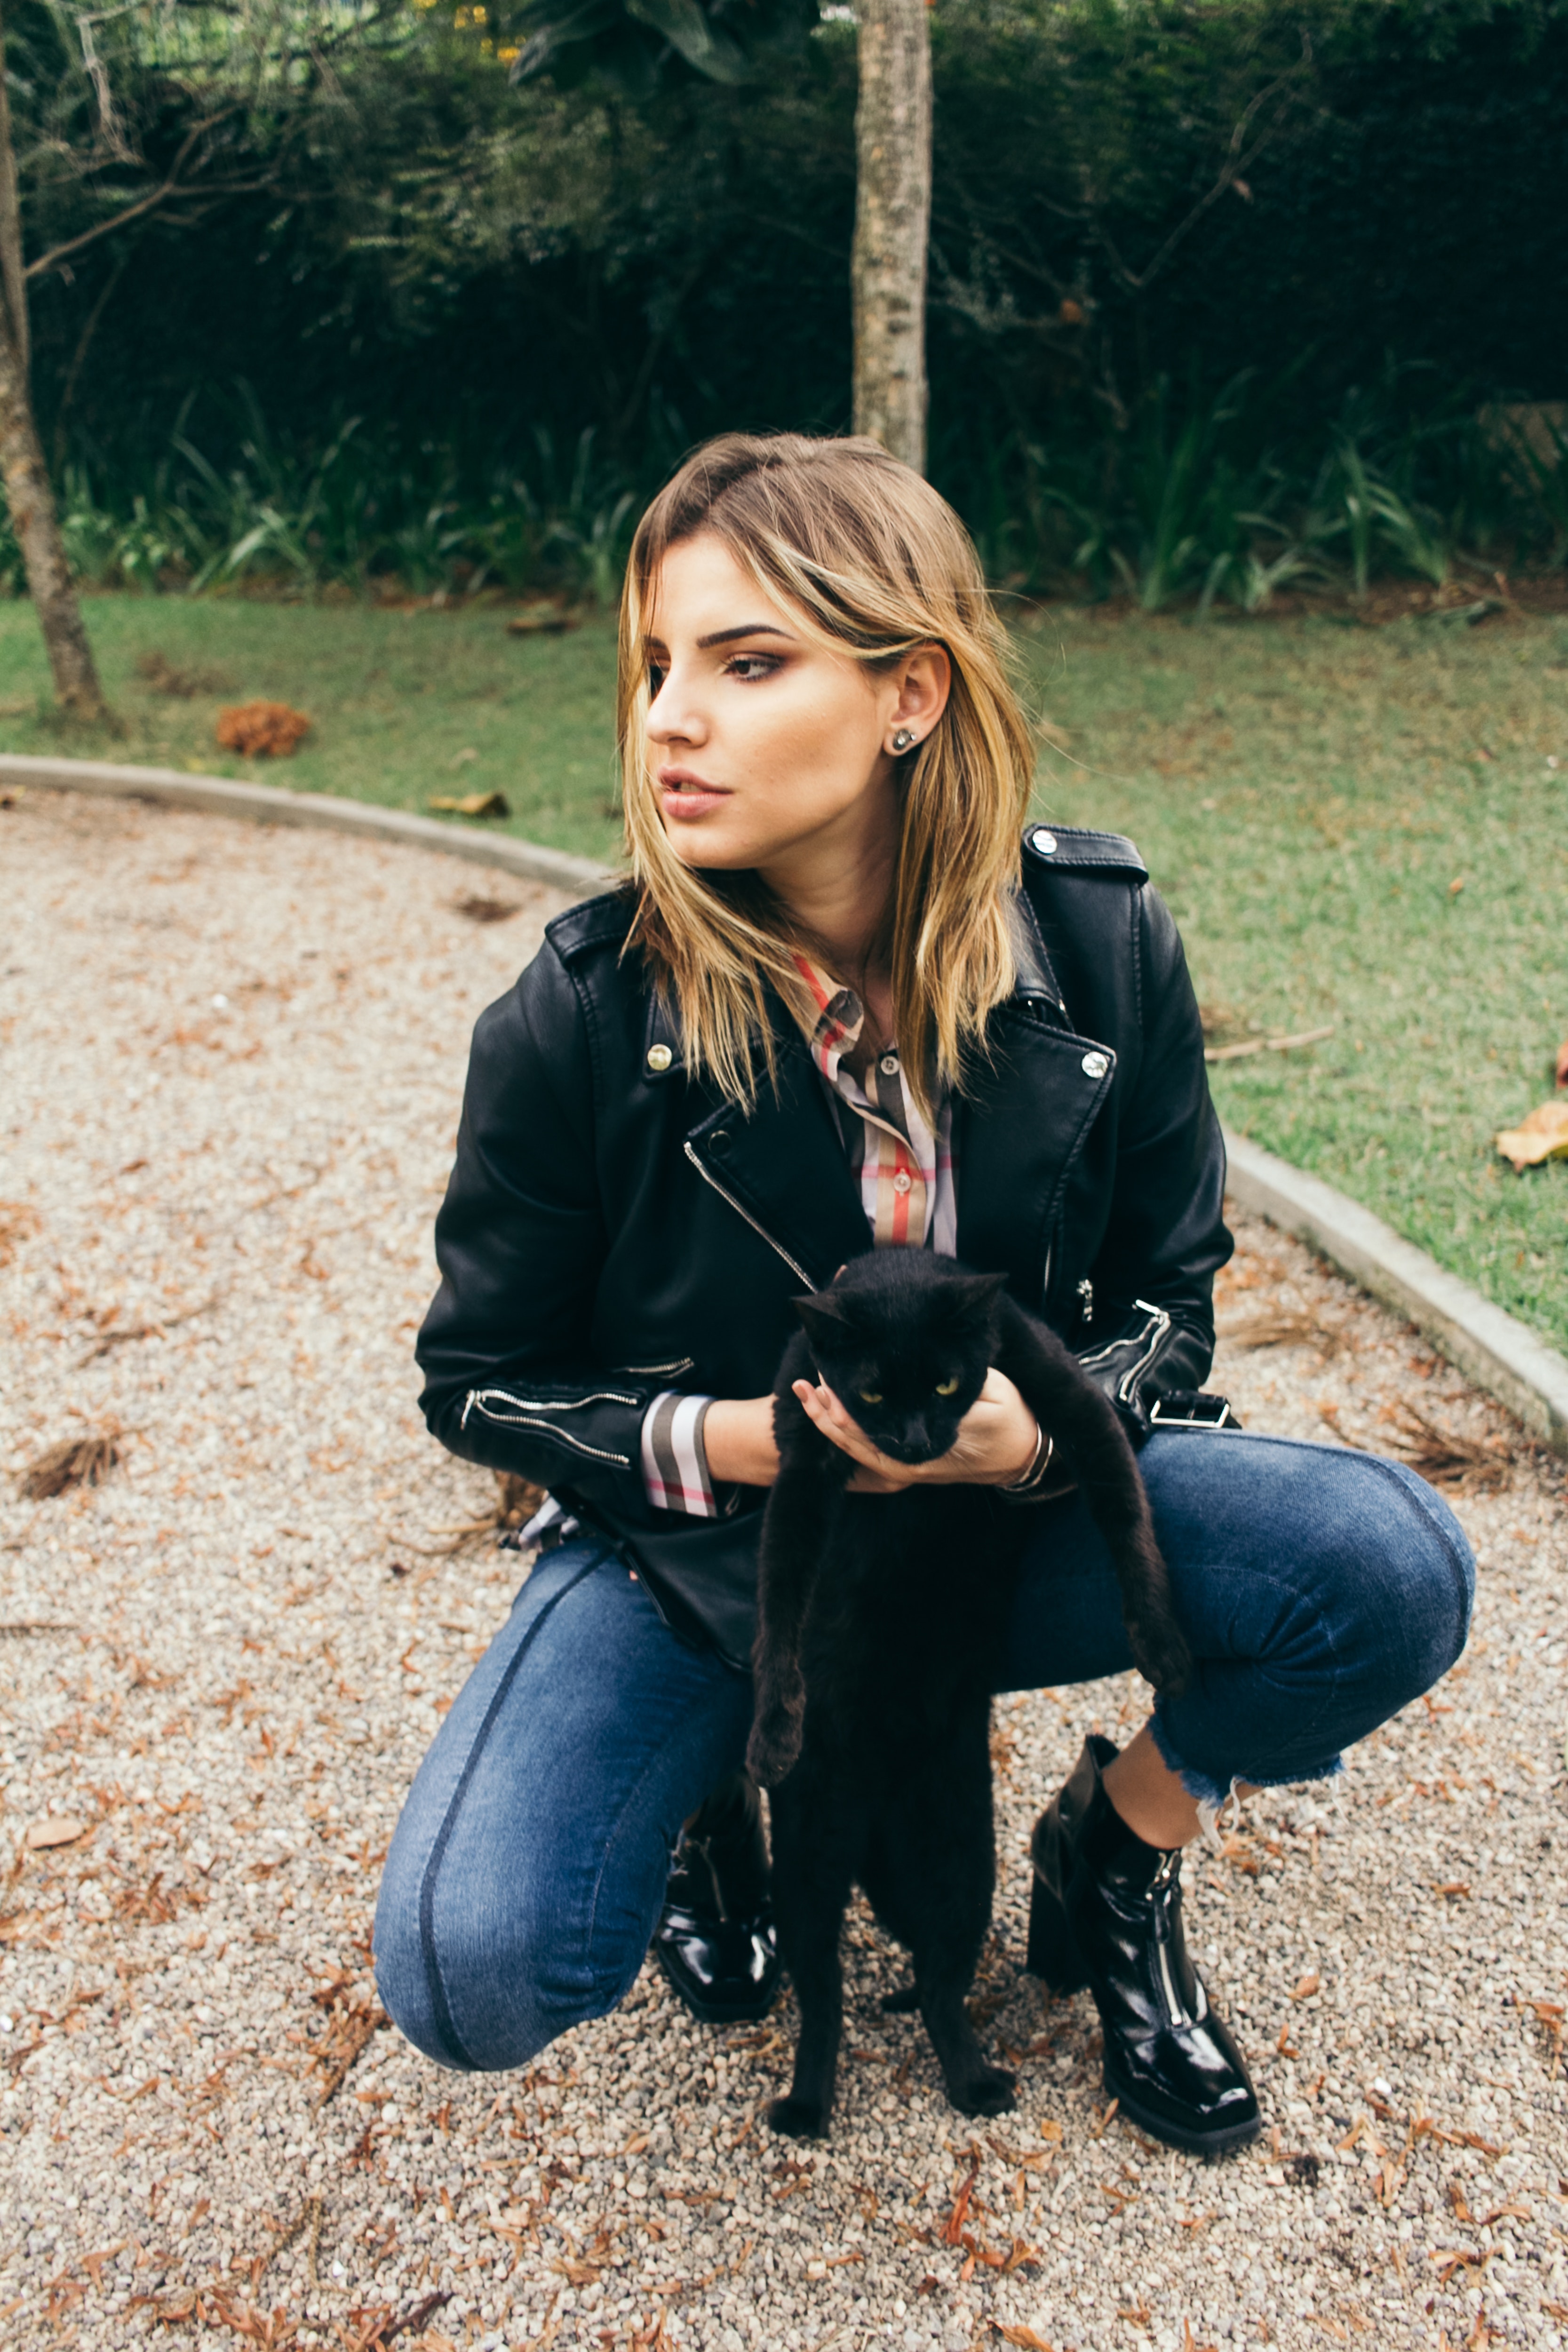
hair, sitting, beauty, tree, botany, fashion, leather, photography, grass, jeans, jacket, textile, cool, footwear, long hair, forest, smile, plant, leather jacket, fawn, photo shoot, shoe, style, top, black hair